HMS Formidable (67)

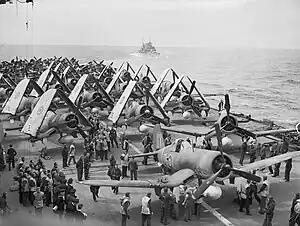
Corsairs and Fairey Barracudas on deck, July 1944

Assigned to Force H for Operation Torch, "Formidable" sailed on 30 October and provided cover in the Western Mediterranean against any attempt to interfere with the landings by Axis forces in Italy or France. Her Martlets shot down a pair of Ju 88s on 6 November and her Albacores laid a smoke screen in support of the landings at Algiers on 8 November. Two of her Albacores torpedoed and sank the on 17 November, after it had surrendered to a Supermarine Walrus amphibian which then departed the scene. She remained off the Algerian coast providing air support for Allied forces for the rest of the month, and one of her Seafires shot down a Ju 88 on 28 November.